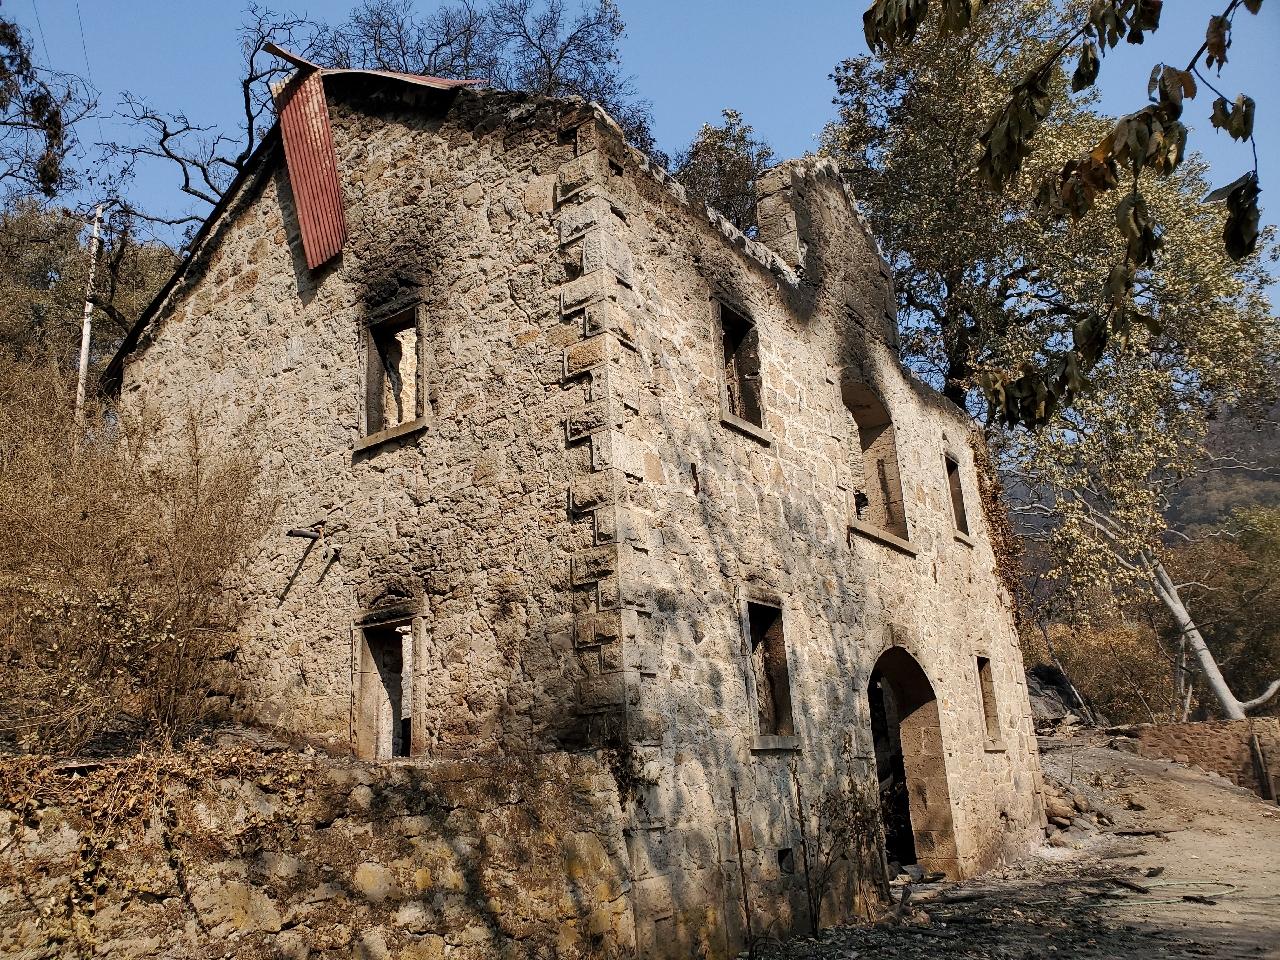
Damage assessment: destroyed